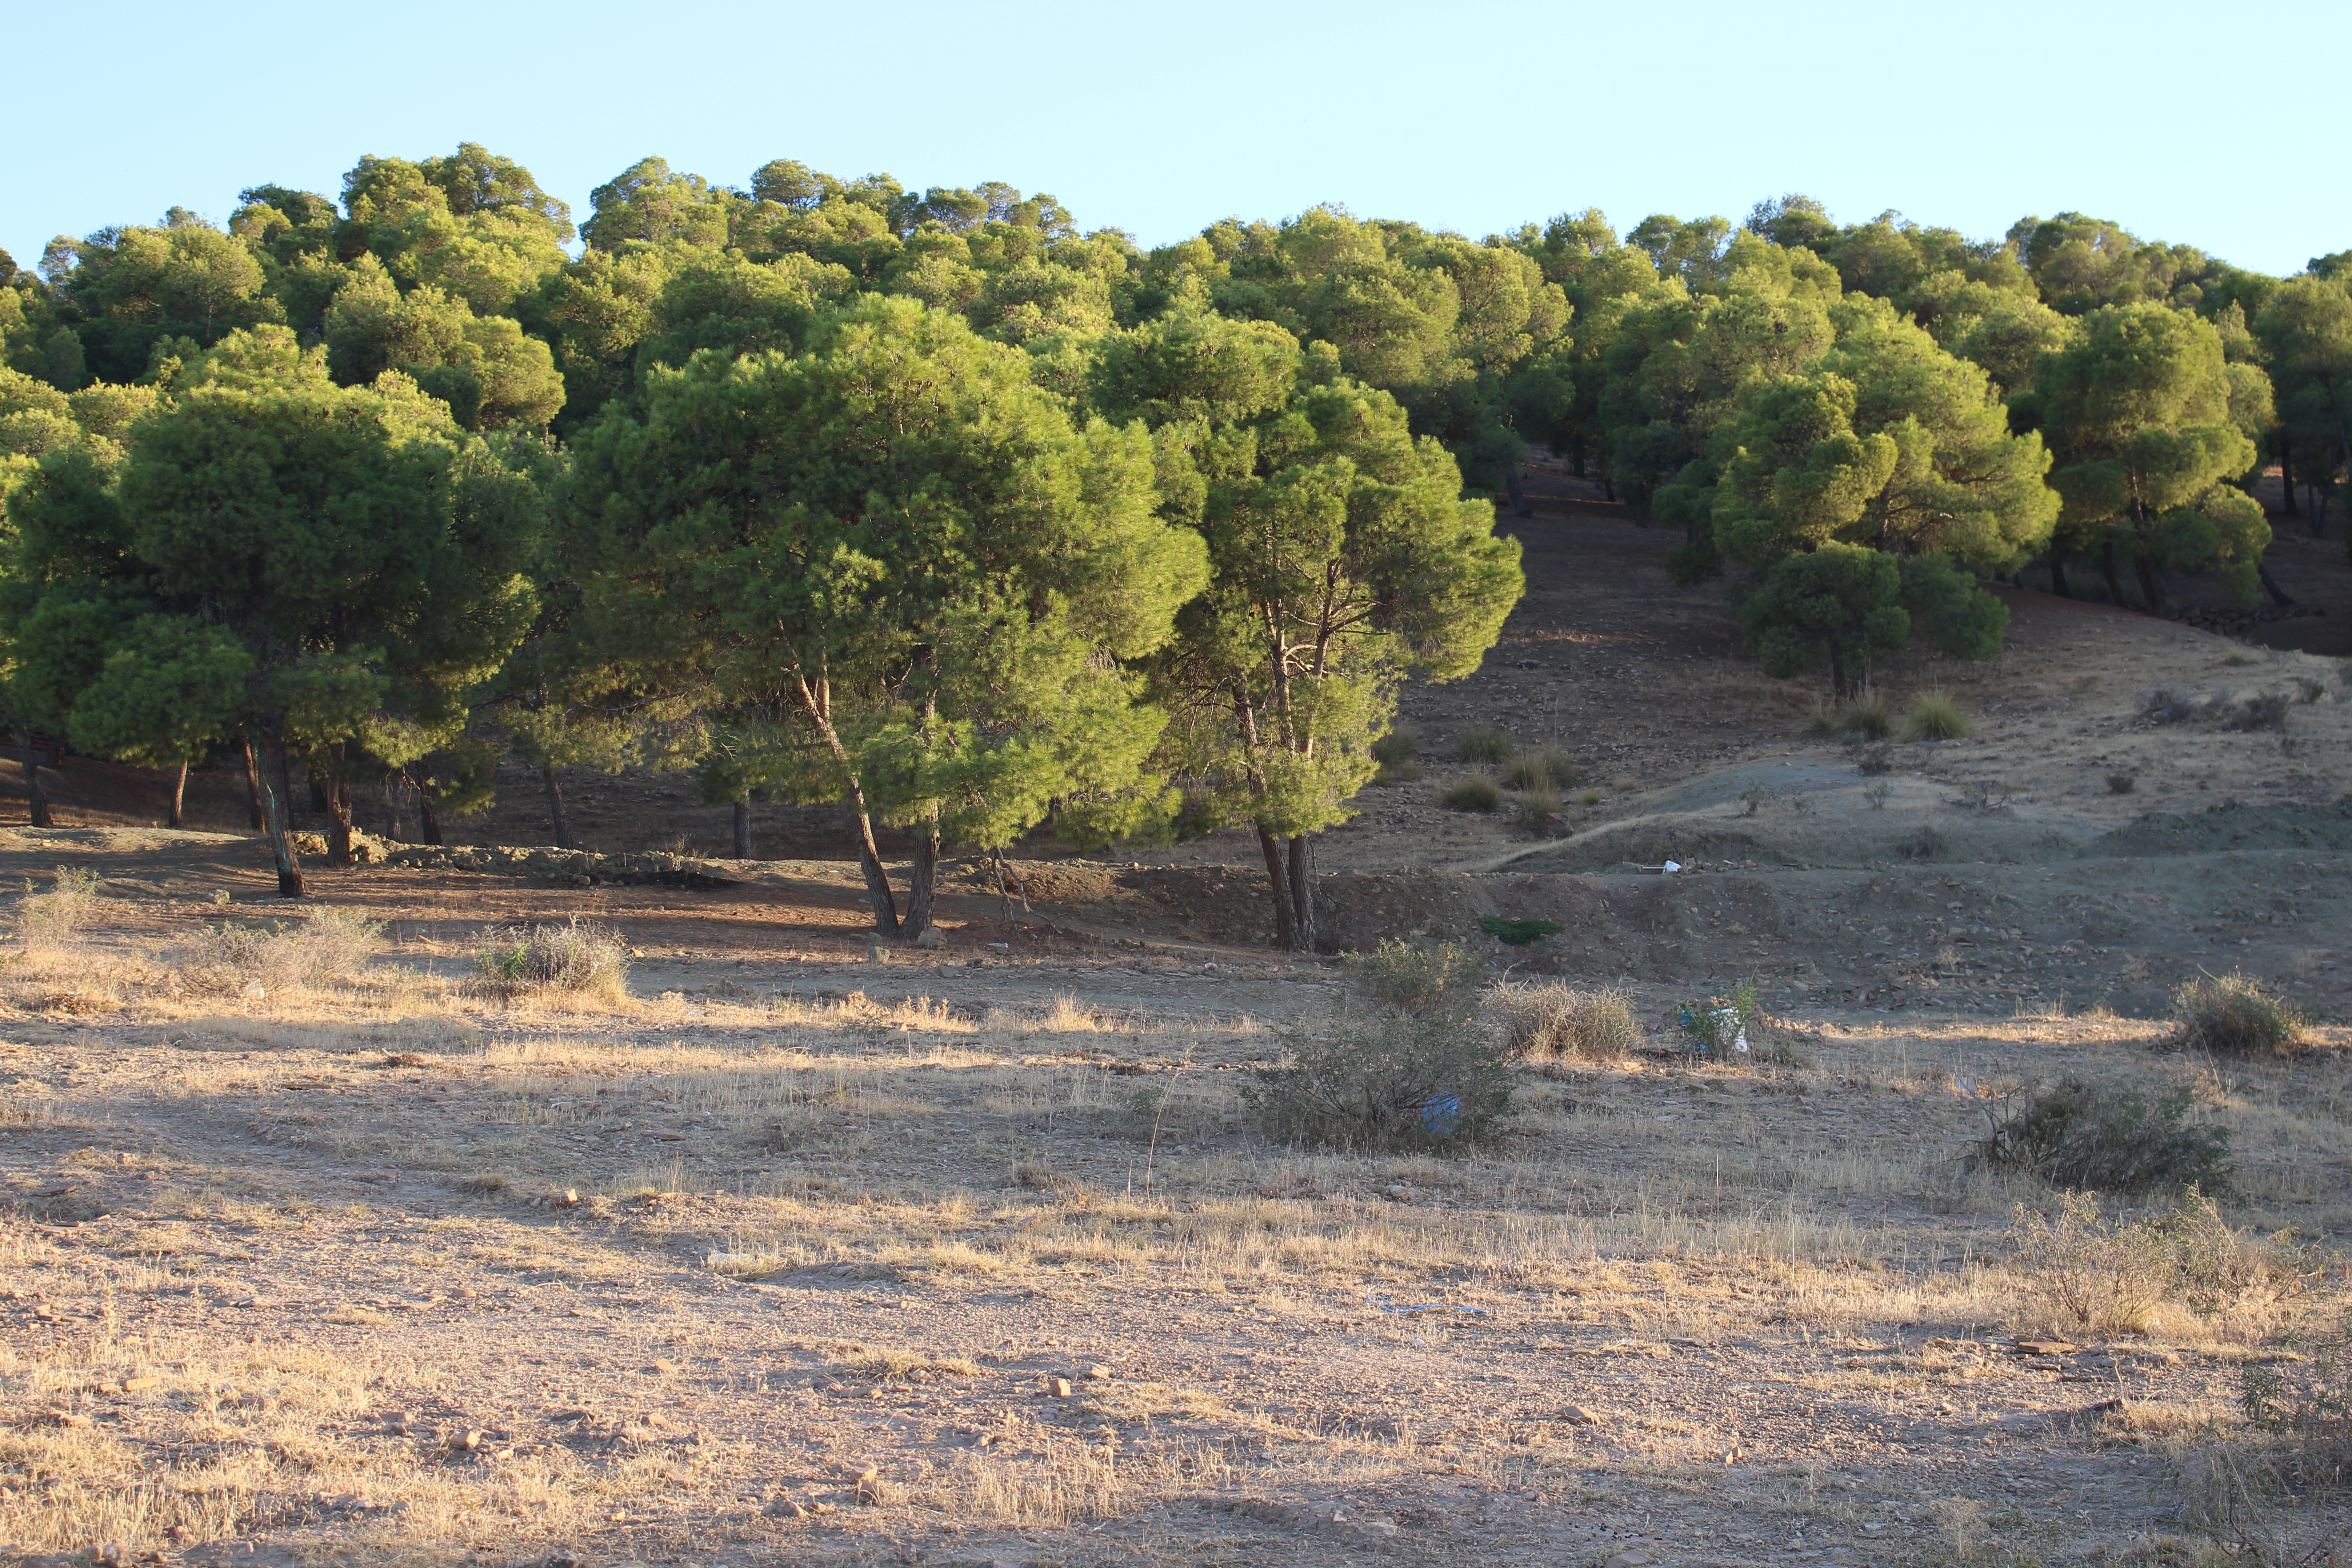
sunset, forest, nature, landscape, mountains, autumn, sun, evening, sunlight, sky, plant community, plant, natural landscape, branch, tree, bedrock, grassland, grass, plain, rural area, formation, horizon, evergreen, hill, outcrop, road, sand, prairie, soil, geology, conifer, wildlife, plateau, shrubland, temperate broadleaf and mixed forest, rock, nature reserve, trunk, steppe, field, woodland, chaparral, tropical and subtropical coniferous forests, coast, pasture, shrub, savanna, subshrub, badlands, pine, pine family, dirt road, jungle, tundra